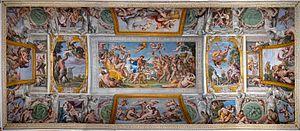
Le Triomphe de la Divine Providence ou, sous sa forme longue, Triomphe de la Divine Providence - Pouvoir de la Famille Barberini et Apothéose de la Papauté d'Urbain VIII, est une fresque monumentale du plafond du Palais Barberini, à Rome, commandée en 1632 par Urbain VIII et peinte par Pierre de Cortone et ses assistants de 1633 à 1639. Il s'agit du chef-d'oeuvre de Pierre de Cortone.